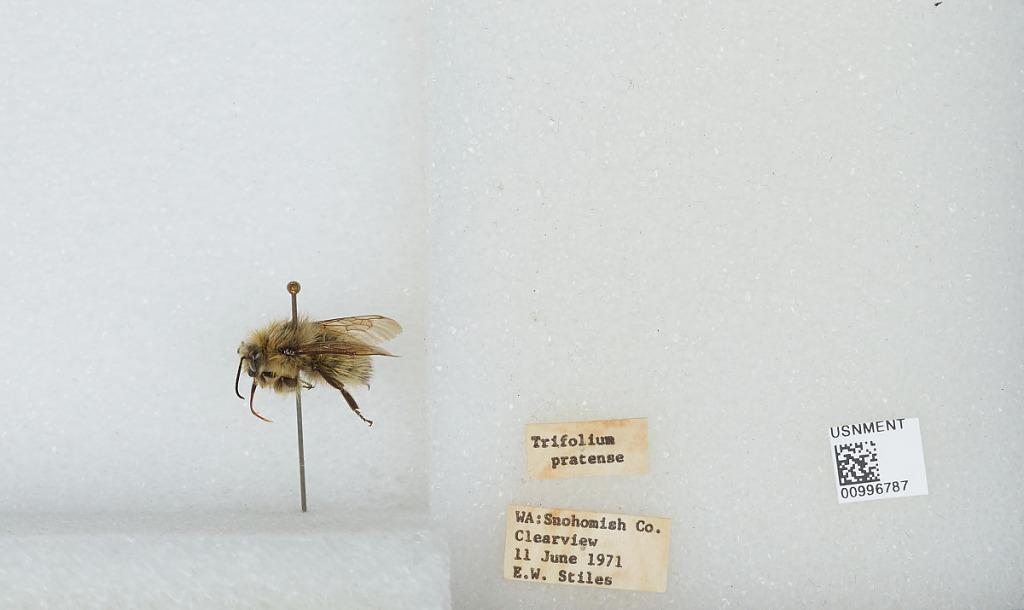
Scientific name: Bombus (Pyrobombus) flavifrons Cresson
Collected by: E. Stiles
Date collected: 1971-6-11
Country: United States
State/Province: Washington
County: Snohomish
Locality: Clearview
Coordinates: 47.8292, -122.145